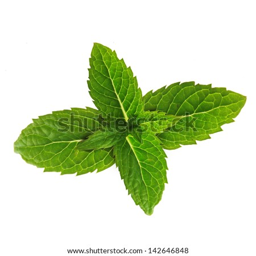
green mint leaves isolated on a white background .